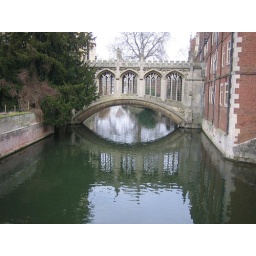
bridge over the river cam